Double-decker bus

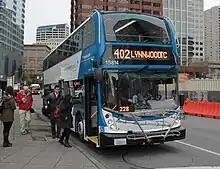
A Community Transit double-decker bus in Downtown Seattle, Washington

In India, cities such as Hyderabad, Bangalore, Lucknow, Delhi, and Kolkata had double deckers for a while before discontinuing them. In Delhi, double-deckers were discontinued from service around 1986. Hyderabad operated them until 2003, until it was revived for strictly touristic purposes in 2023. Chennai's Metropolitan Transport Corporation (MTC) had a small fleet of double-decker buses, mostly in the high-density, longer distance routes. They operated from 1975 before being wound up. They were briefly reintroduced in 1997 and were operated till 2008.